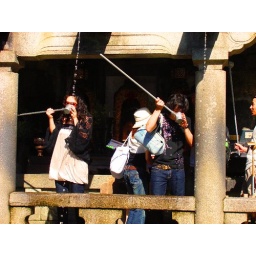
People say the water that flows down this mountain in Kiyomizu dera has powers to heal and focus.